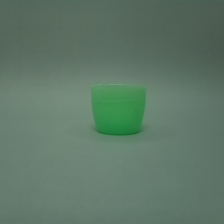
Color: green
Cap type: standard cap